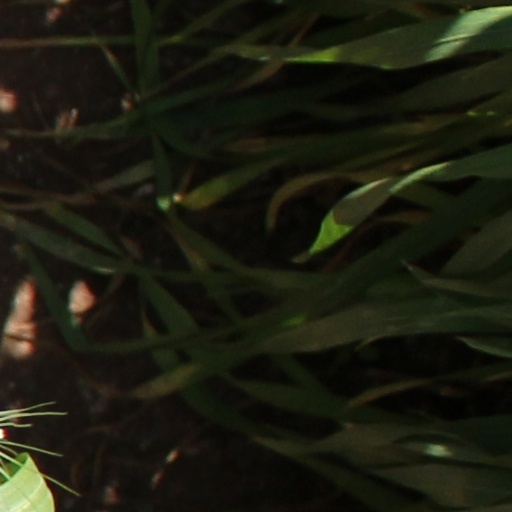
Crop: wheat